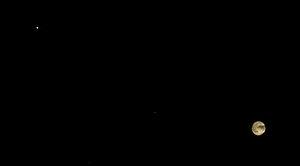
Une conjonction de deux objets célestes, en astronomie et en astrologie, signifie que ces deux objets, vus depuis un troisième, apparaissent très proches l'un de l'autre dans le ciel.